Question: What is the metal basket around?
Tambaya: Menene wannan zagayanyan kwandon ƙarfe?
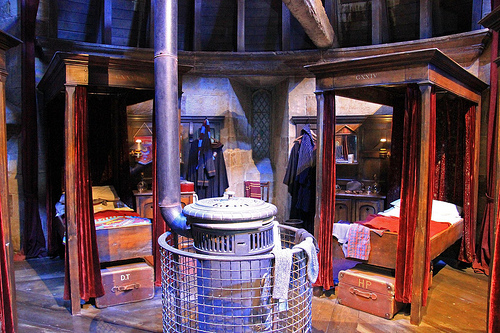
Answer: The trash can.
Amsa: Abun zuba shara.